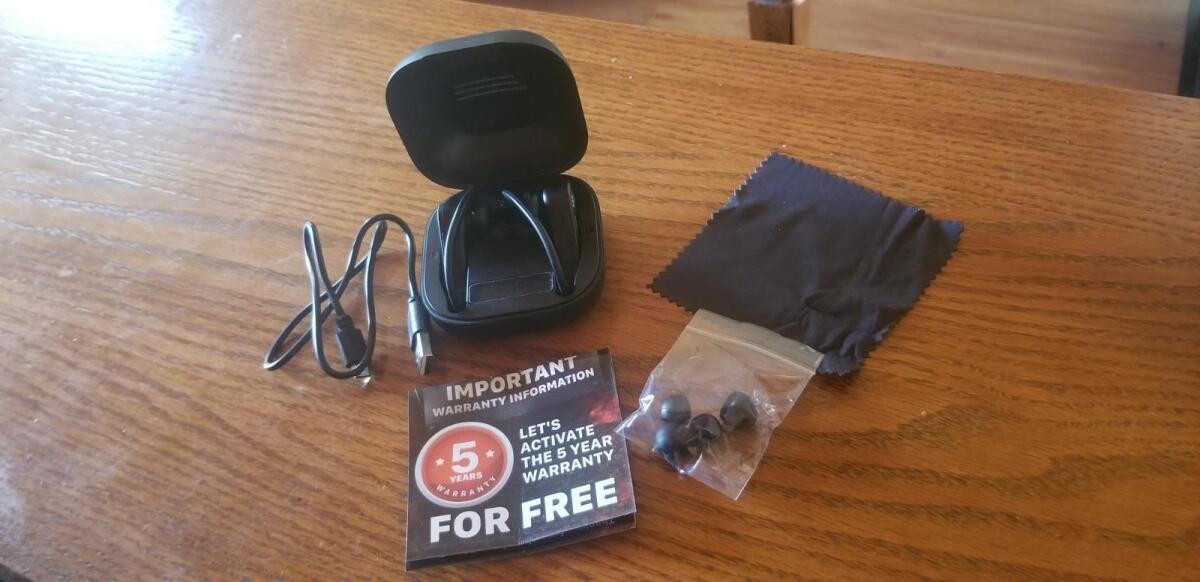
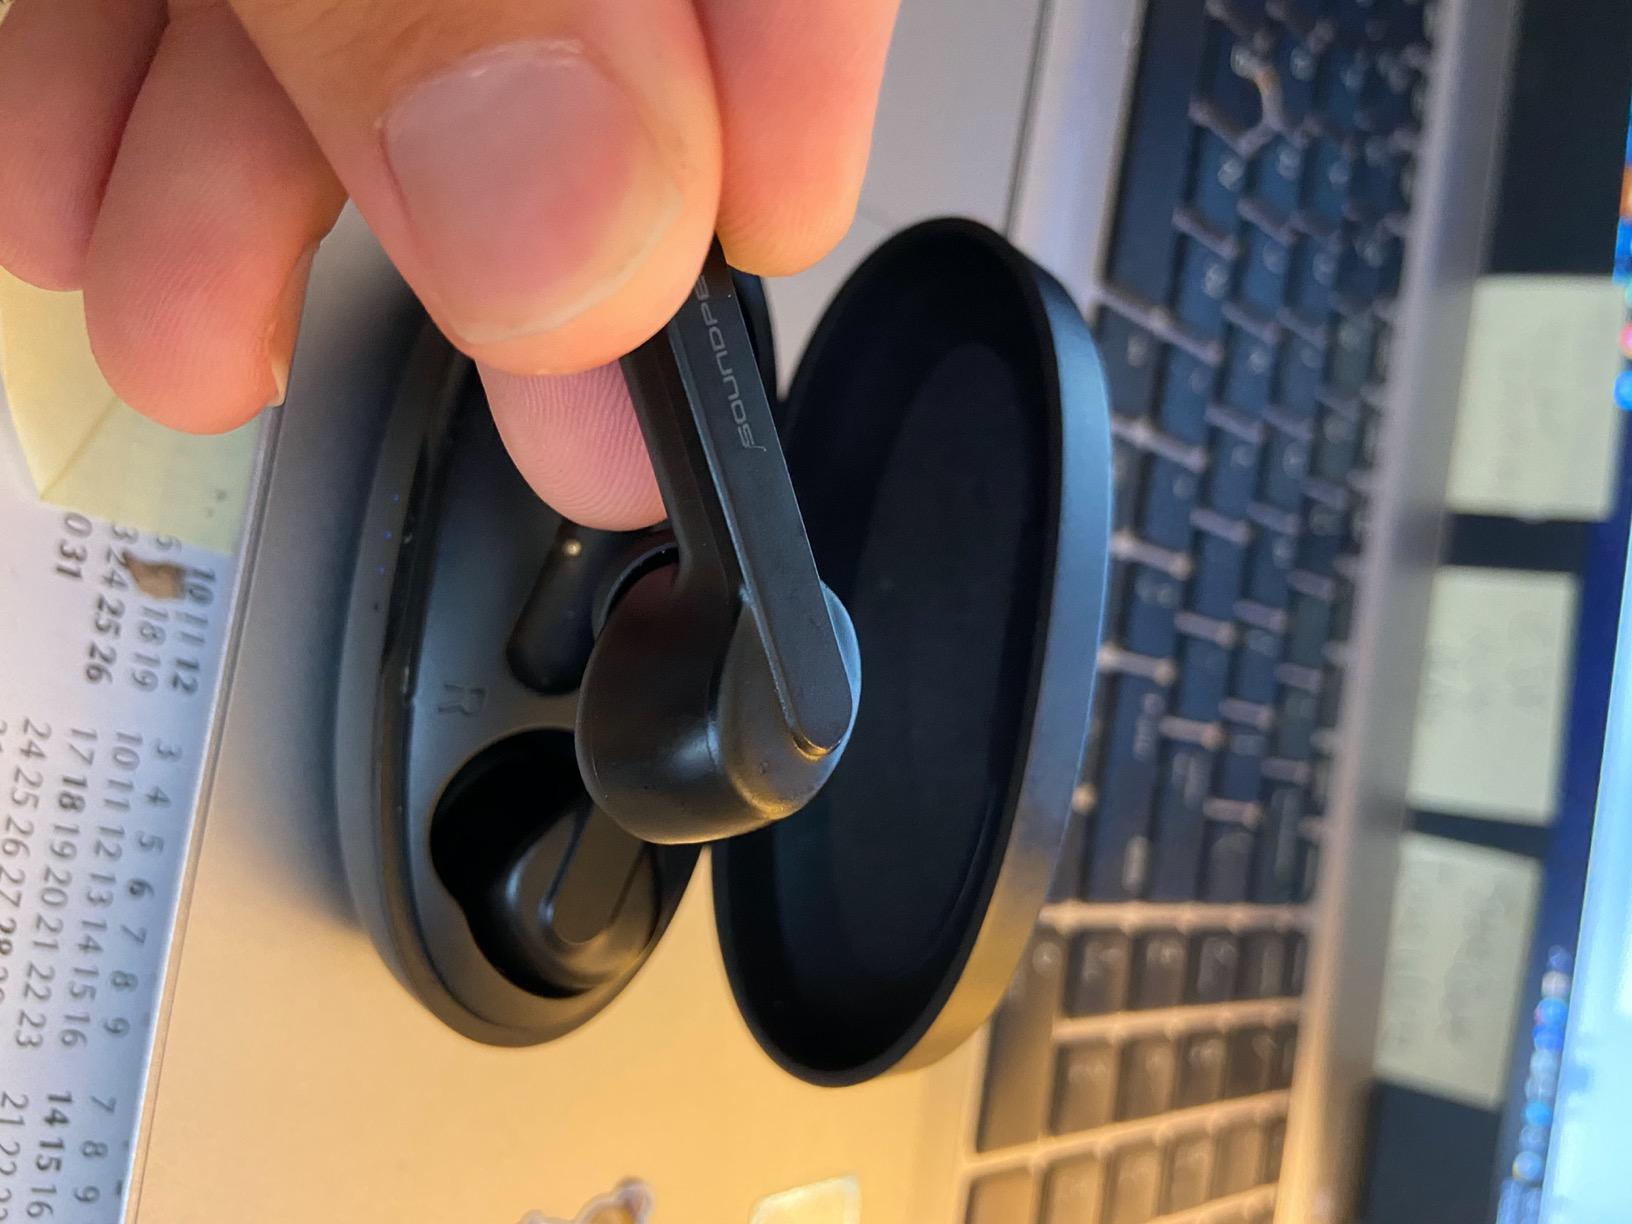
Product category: earbuds
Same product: no